Panmixia

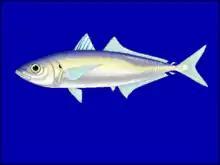
Indian Scad is a species that experiences Panmixia

Indian Scad (Decapterus russelli) is found in the Indian Ocean. It forms a single panmictic stock across the ecosystem, meaning gametes are uniformly dispersed throughout the population. This panmictic stock suggests that individuals from other locations within the Indian Ocean are interbreeding due to limited genetic variation. This is caused by a rapid growth bottleneck effect due to a random event. However, significant genetic differentiation of Decapterus russelli is found between populations from the Indian Ocean and the Indo-Malay Archinpelago, attributed to isolation and environmental factors.